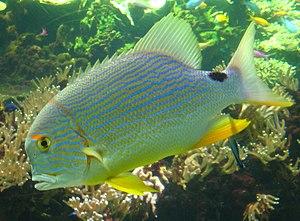
Symphorichthys spilurus est une espèce de poissons de la famille des Lutjanidae, la seule du genre Symphorichthys.
Paradichthyinae est une sous-famille de poissons téléostéens de l'ordre des Perciformes et de la famille des Lutjanidae.
Les lutjanidés forment une famille de poissons téléostéens, regroupant une quinzaine de genres répartis en quatre sous-familles. De nombreuses espèces appartenant à plusieurs genres de cette famille portent le nom vernaculaire de vivaneau ; en anglais, ils constituent le groupe dénommé snappers.